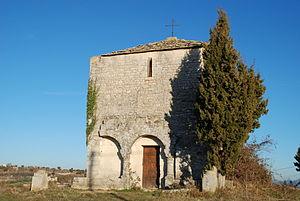
France - Provence - Chapelle Saint-Paul de Saint-Michel-l'Observatoire
La chapelle Saint-Paul est une chapelle romane située à Saint-Michel-l’Observatoire dans le département français des Alpes-de-Haute-Provence en région Provence-Alpes-Côte d'Azur.
Saint-Michel-l'Observatoire est une commune française située dans le département des Alpes-de-Haute-Provence en région Provence-Alpes-Côte d'Azur.
Le prieuré de Carluc est situé sur la commune de Céreste, dans le département des Alpes-de-Haute-Provence. Il présente un complexe médiéval bien conservé.